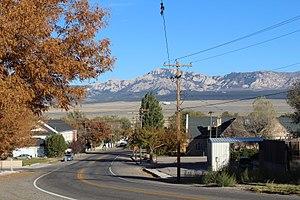
Milford est une municipalité américaine située dans le comté de Beaver en Utah.